Glenn Curtiss

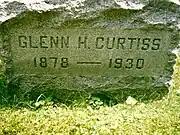
Curtiss' tombstone

Curtiss and his family moved to Florida in the 1920s, where he founded 18 corporations, served on civic commissions, and donated extensive land and water rights. He co-developed the city of Hialeah with James Bright and developed the cities of Opa-locka and Miami Springs, where he built a family home, known variously as the Miami Springs Villas House, Dar-Err-Aha, MSTR No. 2, or Glenn Curtiss House. The Glenn Curtiss House, after years of disrepair and frequent vandalism, is being refurbished to serve as a museum in his honor.